George Abecassis

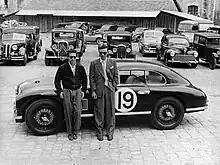
Abecassis on left, with Lance Macklin and Aston Martin DB2 LML/50/8 at

George Edgar Abecassis (21 March 1913 – 18 December 1991) was a British racing driver, and co-founder of the HWM Formula One team.